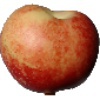
Label: Nectarine 1